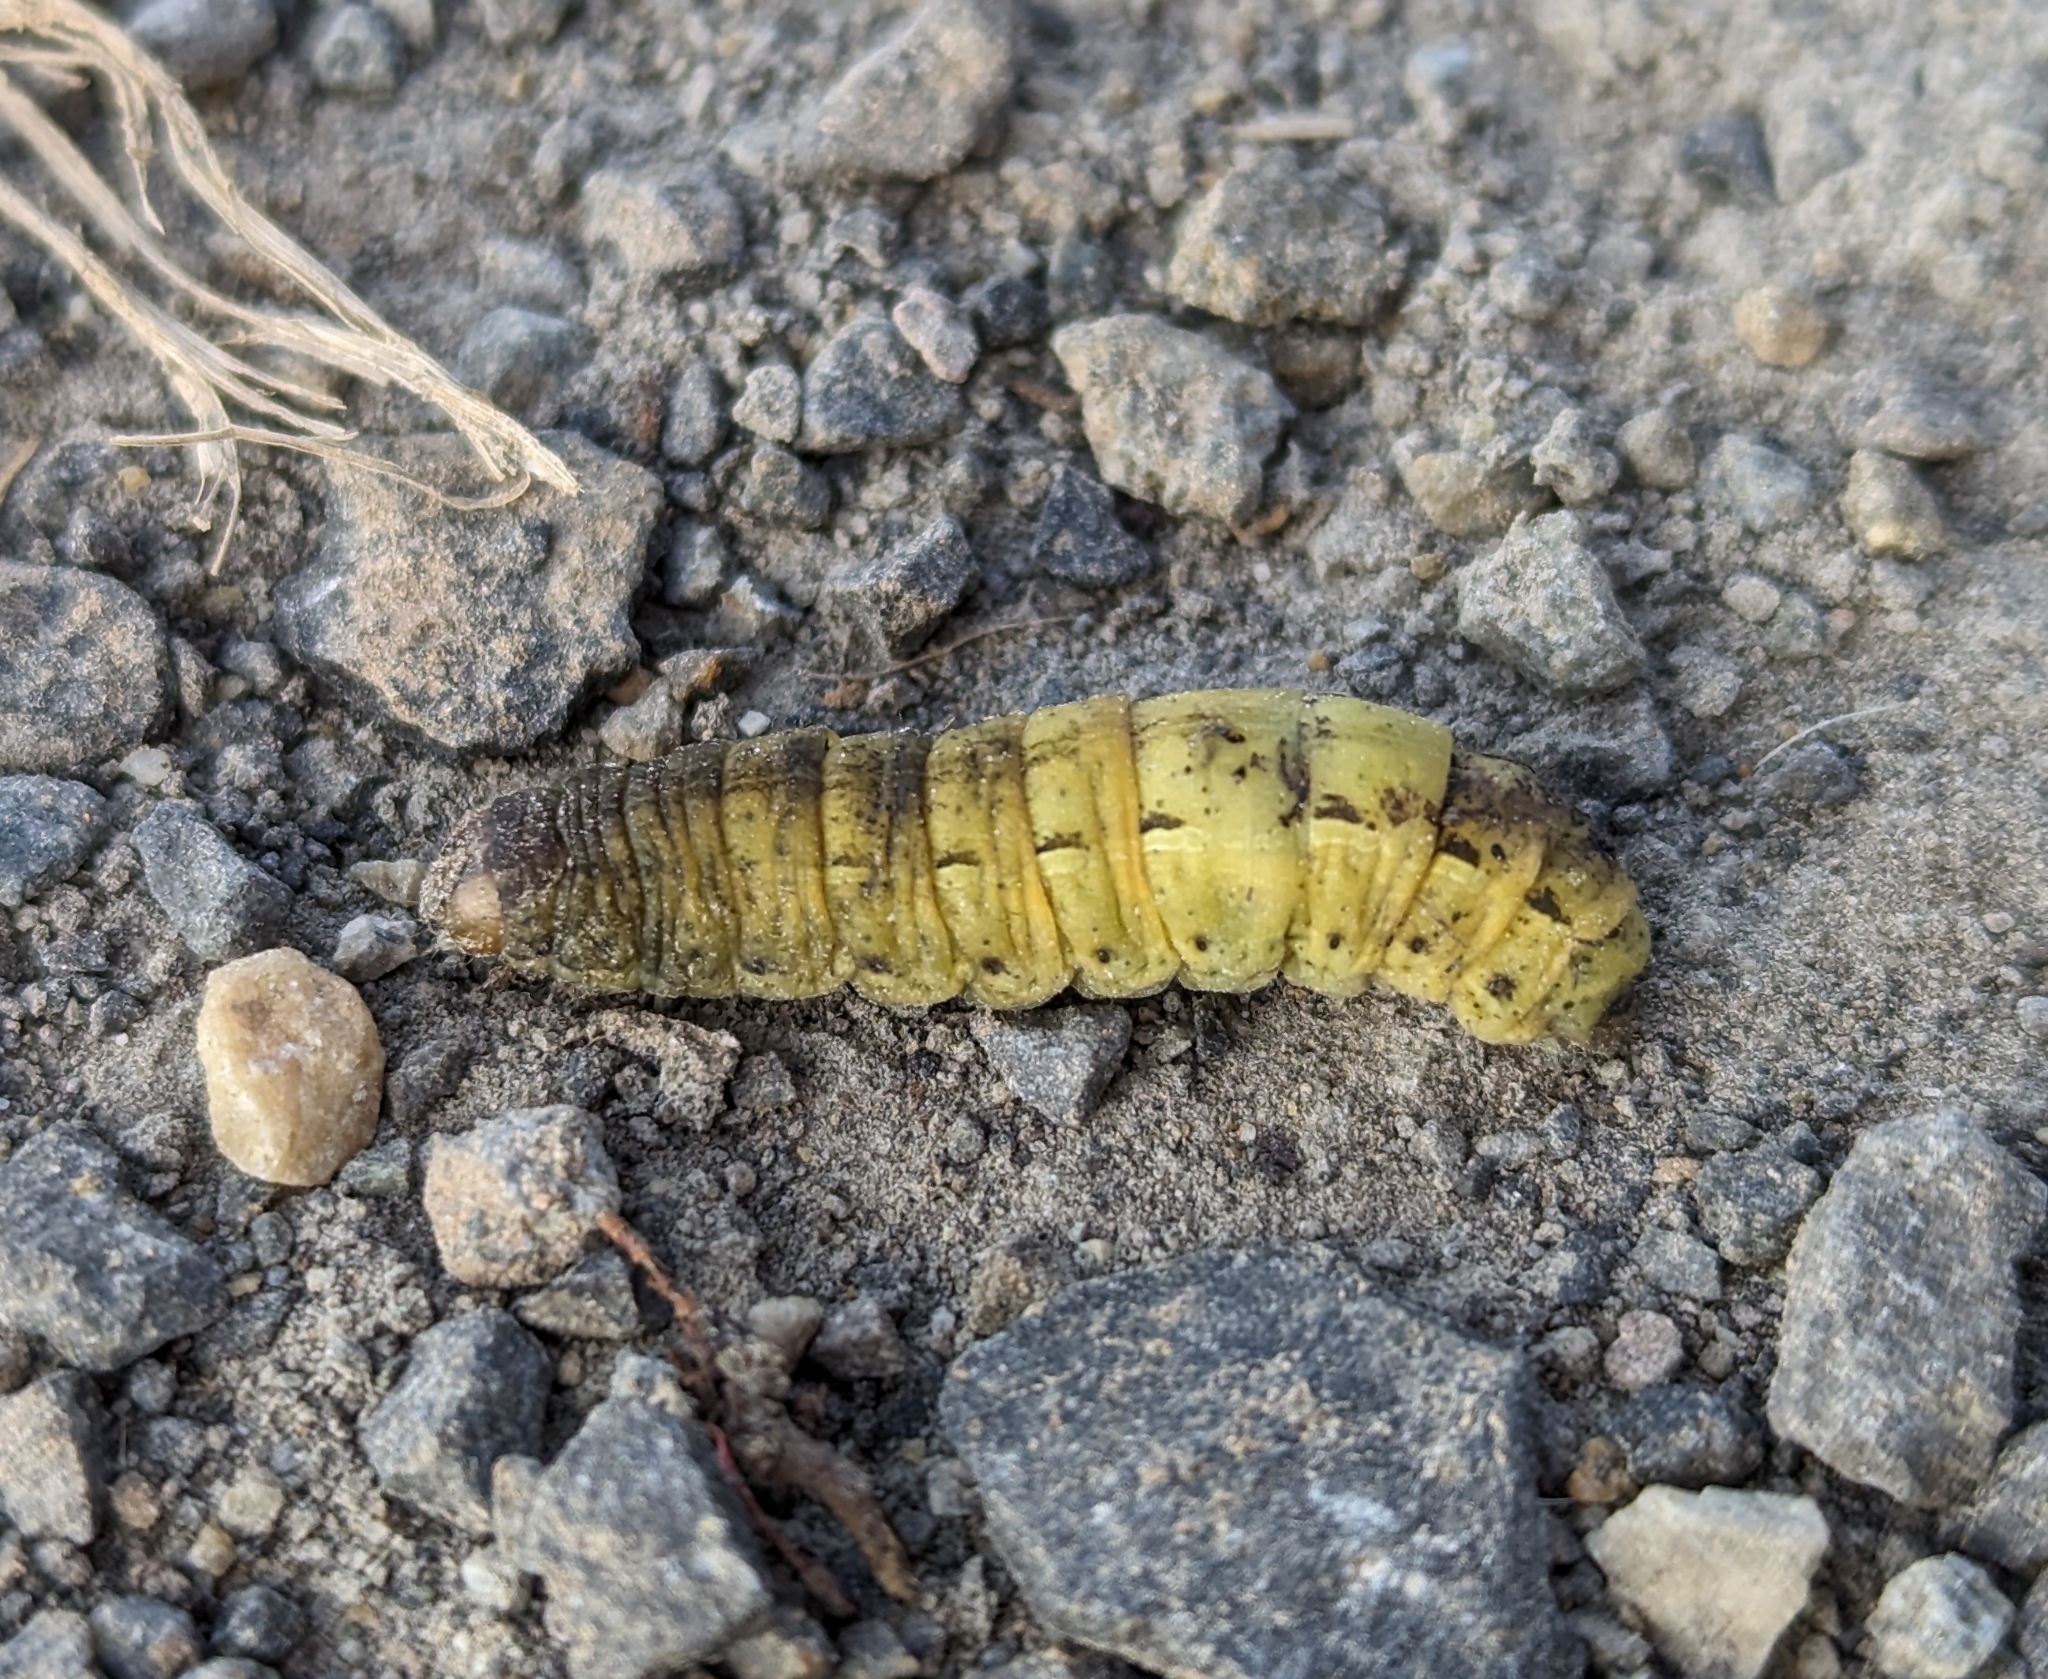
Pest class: cutworms